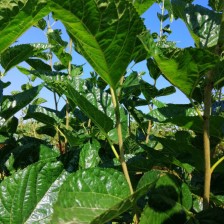
Variety: BlackOodTurkey